French language in Algeria

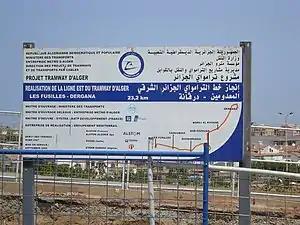
Bilingual French-Arabic sign in Algiers.

French is a lingua franca of Algeria. Despite intermittent attempts to eradicate French from public life, by the 2000s the proportion of French speakers in Algeria was much higher than on the eve of independence in 1962; In 2008, 11.2 million Algerians (33%) could read and write in French. Algeria is the second largest Francophone country in the world in terms of speakers.